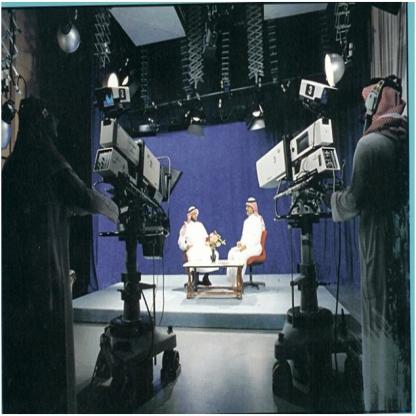
Scene: Indoor